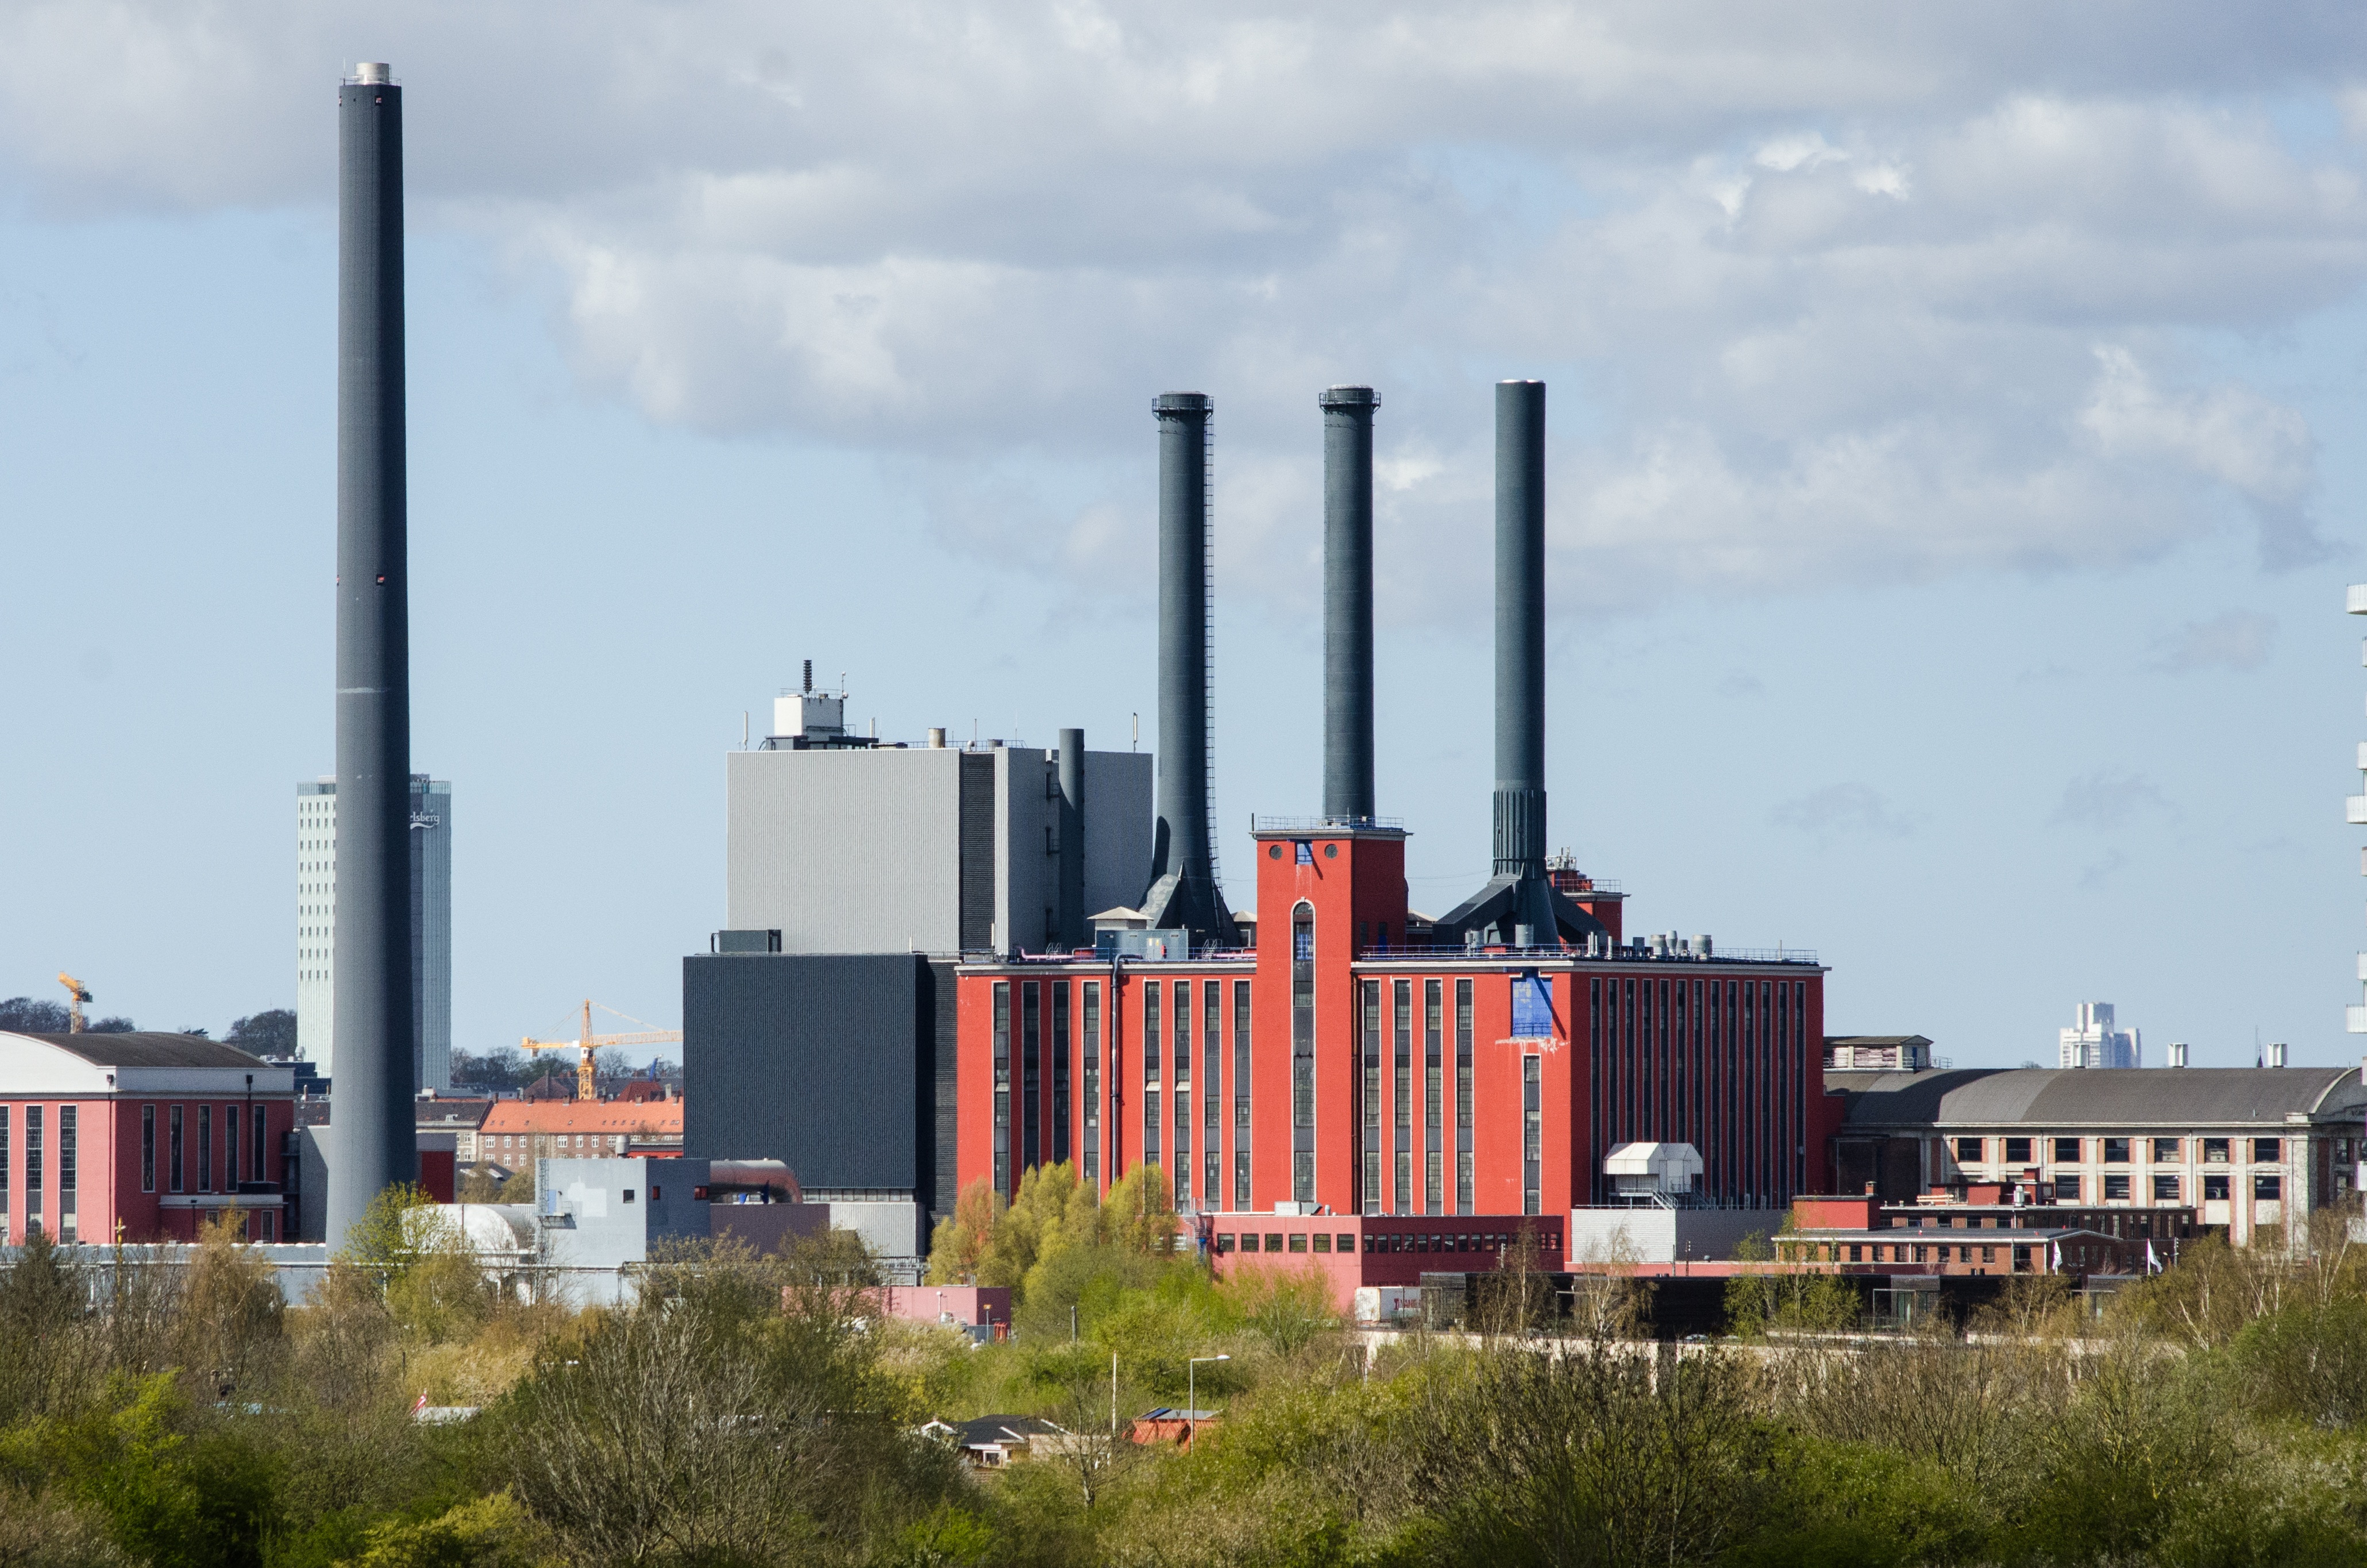
architecture, plant, technology, skyline, building, urban, transport, red, vehicle, chimney, station, industrial, factory, industry, business, energy, power, pipe, production, manufactory, power station, outdoor structure